Thrinaxodon

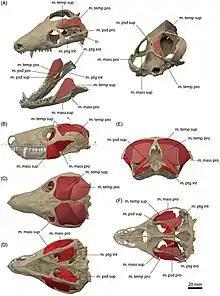
Reconstructed jaw adductor musculature

"Thrinaxodon" belongs to the clade Epicynodontia, a subdivision of the greater clade Cynodontia. Cynodontia eventually led to the evolution of "Morganucodon" and all other mammalia. Cynodontia belongs to the clade Therapsida, which was the first major clade along the line of the Synapsida. Synapsida represents one of two major splitting points, under the clade Amniota, which also split into Sauropsida, the larger clade containing today's reptiles, birds and Crocodilia. "Thrinaxodon" represents a fossil transitional in morphology on the road to humans and other extant mammals.